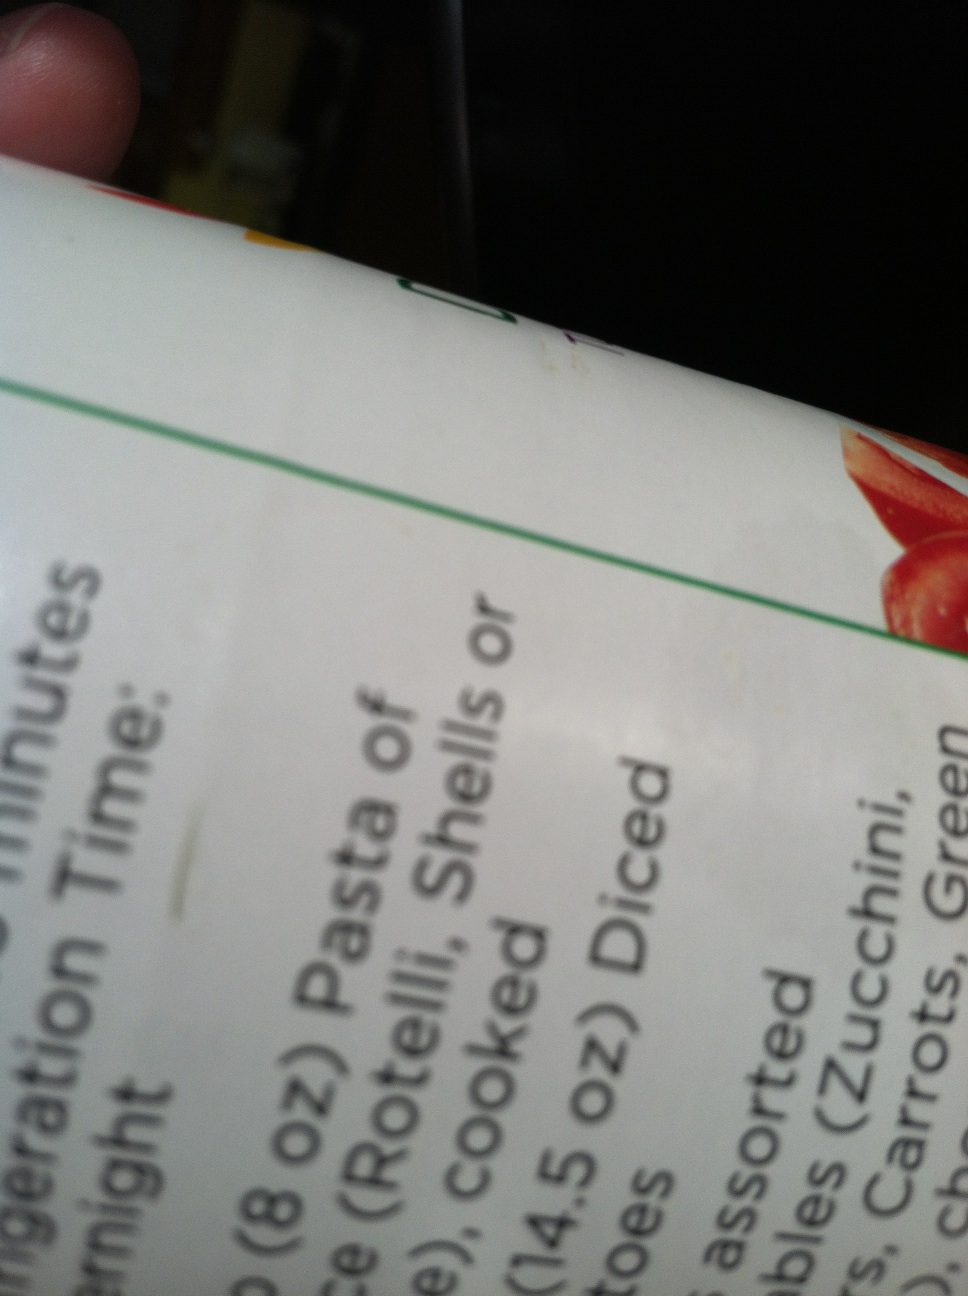Question: What is in this can? Thank you.
Answer: unanswerable